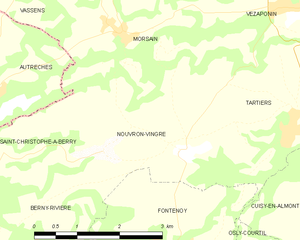
Carte des communes françaises: Nouvron-Vingré